London Borough of Richmond upon Thames

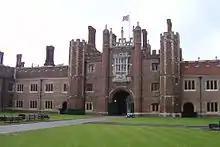
Hampton Court Palace

The borough is approximately half parkland, with notable parks including Richmond Park, Bushy Park, Kew Gardens, Old Deer Park and Hampton Court Park. There are over 100 parks and open spaces in the borough and of river frontage. 140 hectares within the borough are designated as part of the Metropolitan Green Belt.